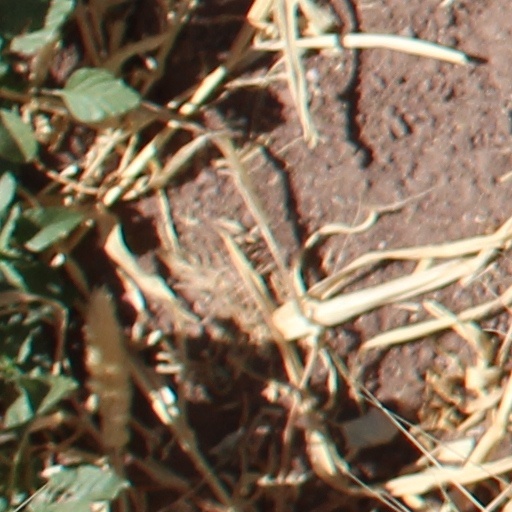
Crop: wheat